Dōhōji Station

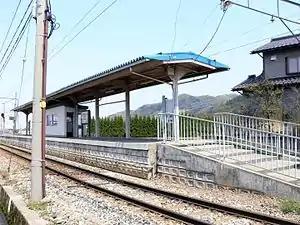
Dōhōji Station platform in April 2009

is a railway station on the Hokuriku Railroad Ishikawa Line in the city of Hakusan, Ishikawa, Japan, operated by the private railway operator Hokuriku Railroad (Hokutetsu).